Linus Hallenius

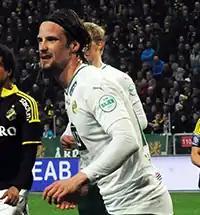
Hallenius with Hammarby IF in 2015

Linus Hallenius (born 1 April 1989) is a Swedish professional footballer who plays as a striker for Kubikenborg.